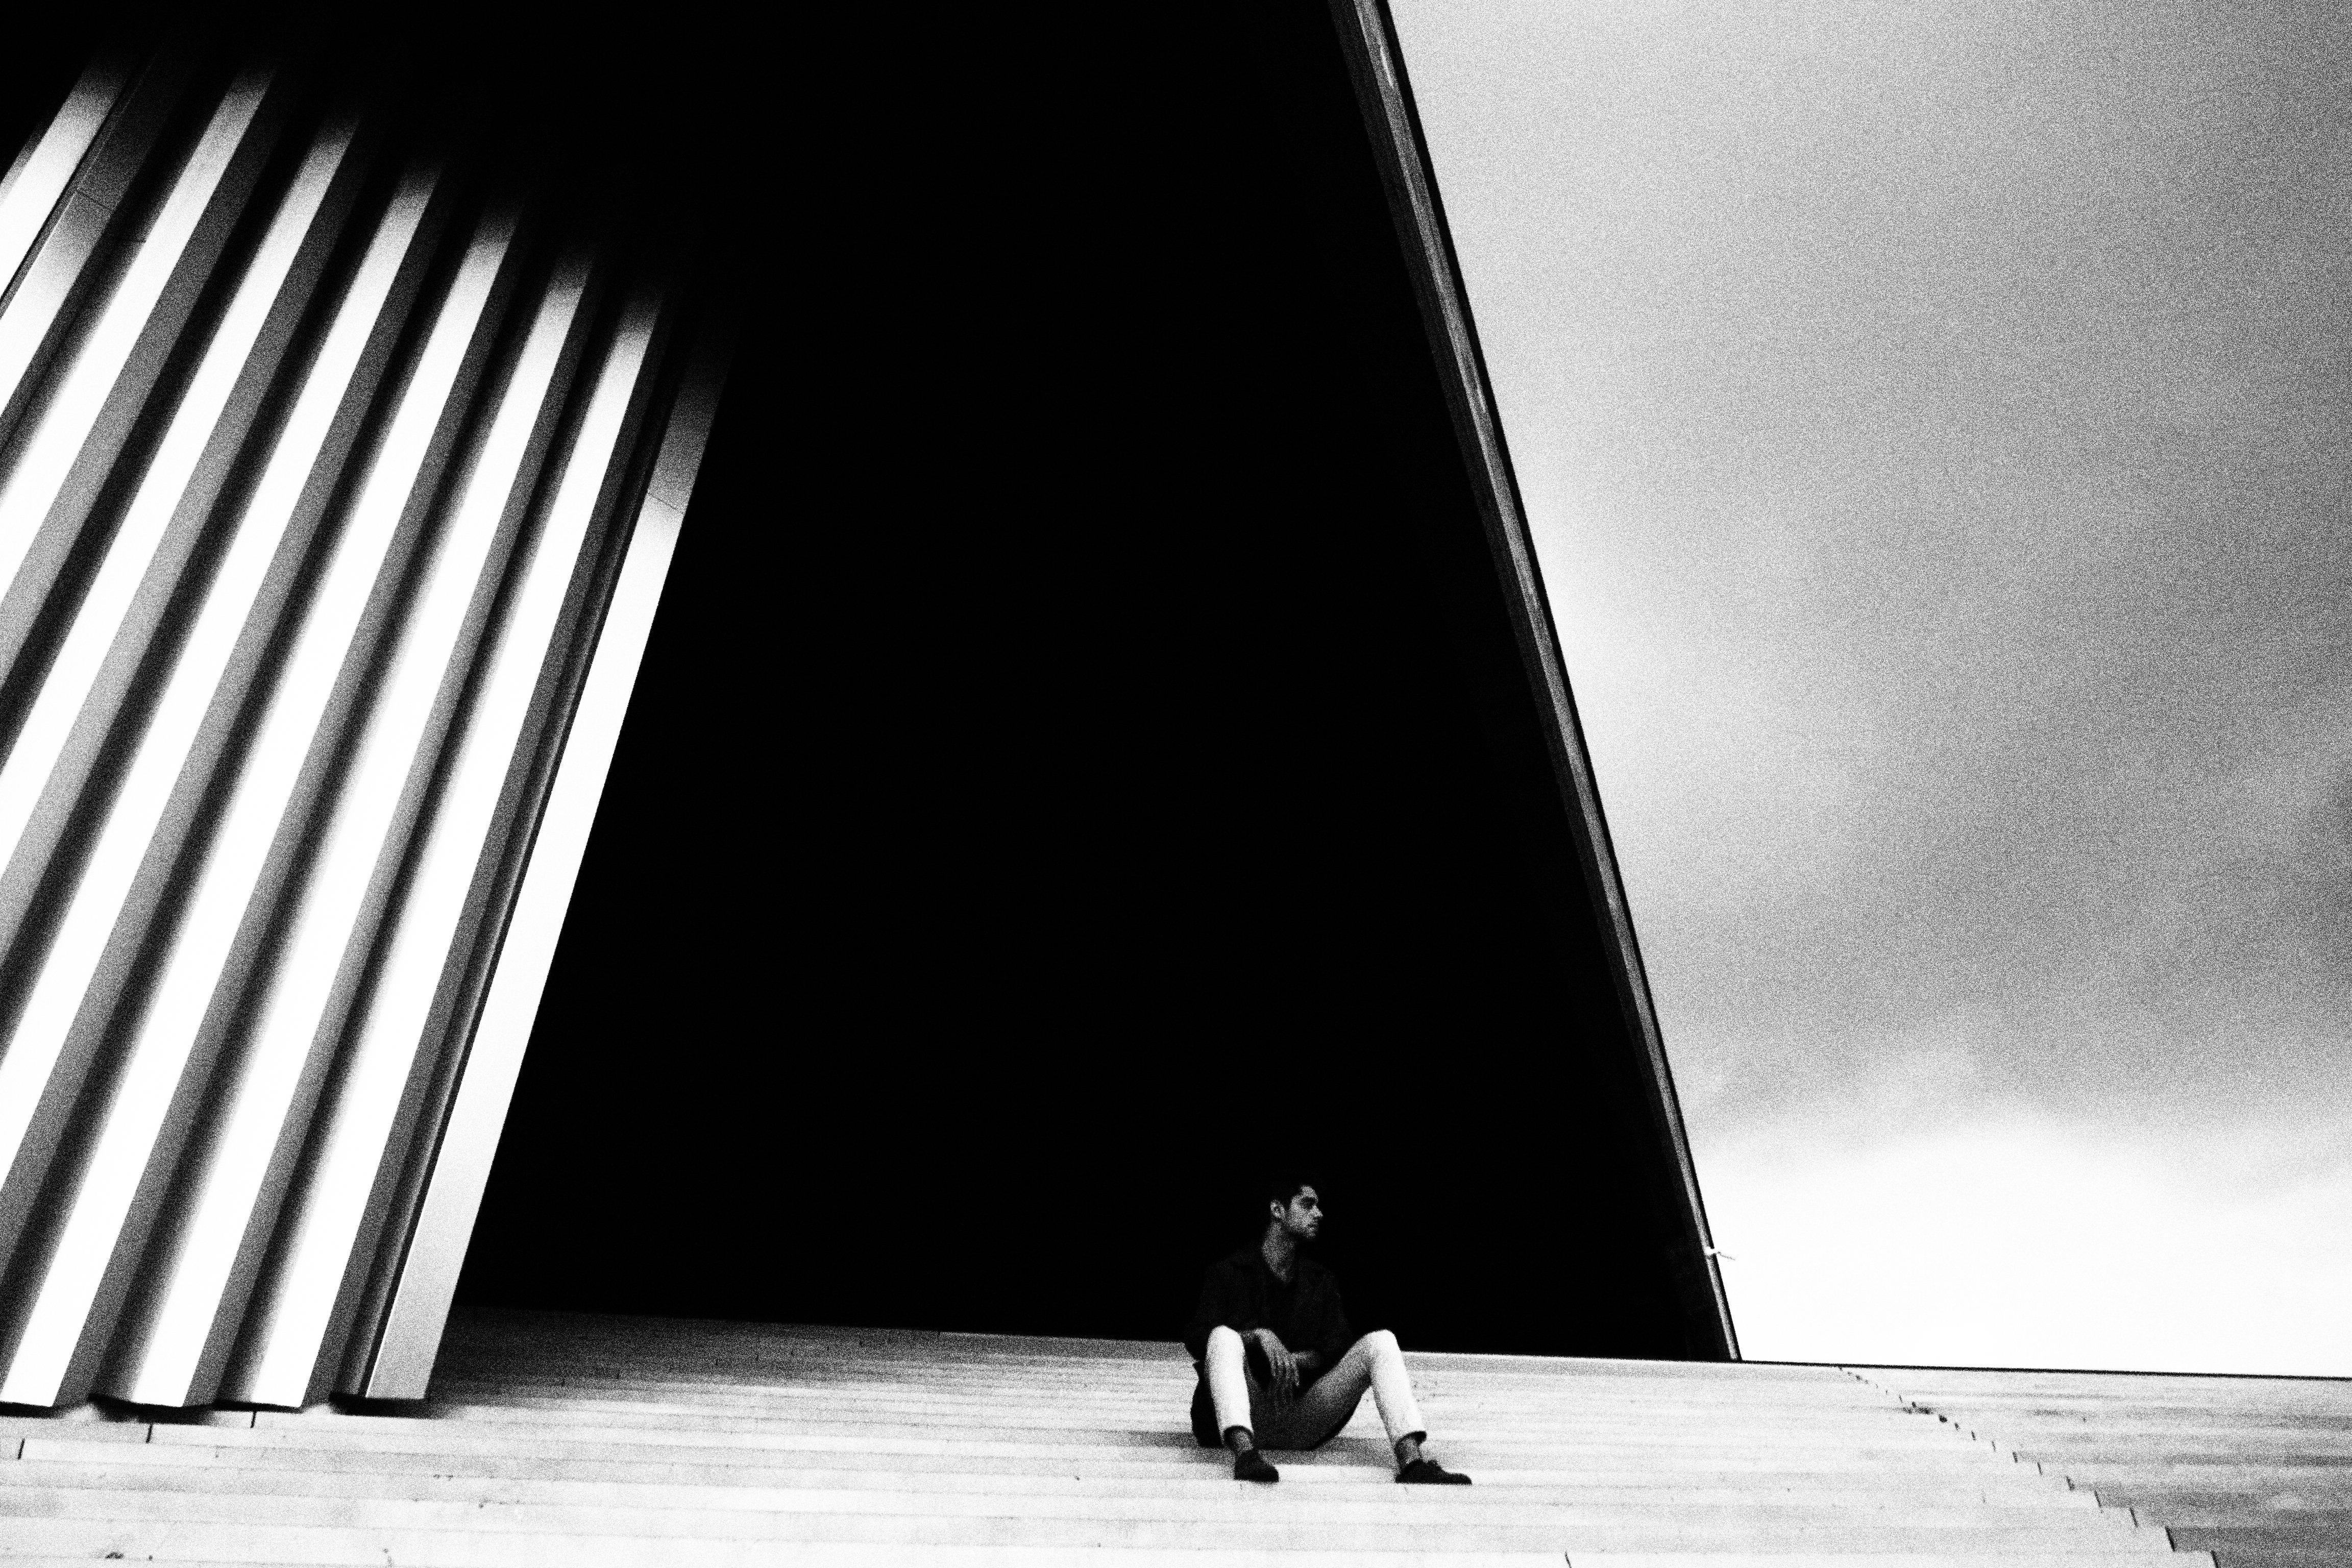
silhouette, light, black and white, white, photography, line, shadow, darkness, black, monochrome, photograph, image, shape, monochrome photography